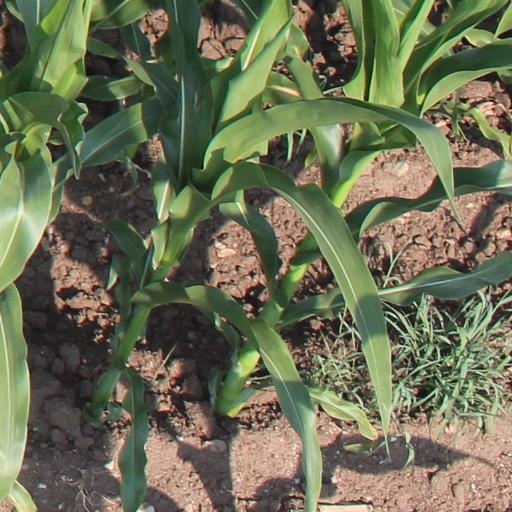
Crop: maize; corn